Finding Nemo Submarine Voyage

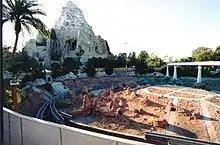
The Submarine lagoon drained while Finding Nemo was under construction. Matterhorn Bobsleds can be seen in the background. Photo by <a href="https%3A//www.imdb.com/name/nm4297325">Mike Johansen

The original Submarine Voyage, built in 1959 as part of the new Tomorrowland, was loosely based on the USS "Nautilus", the first nuclear-powered submarine, and its voyage to the North Pole in 1958. On July 29, 1998, it was announced that the ride would be closed on September 7, and that it would reopen with a new theme by 2003.